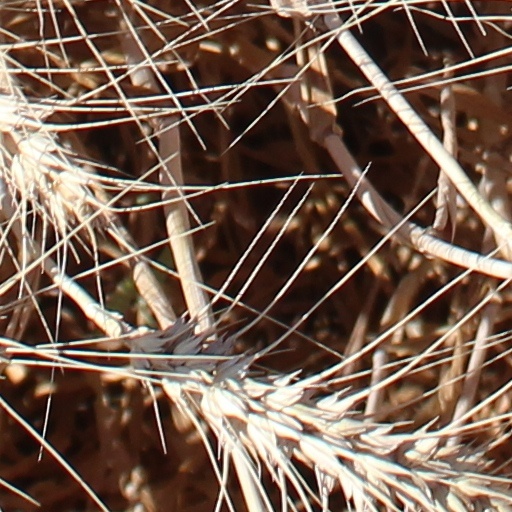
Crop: wheat